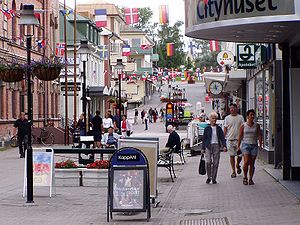
Sollefteå kommun
Sollefteå kommune ligger i Västernorrlands län i landskapet Ångermanland i landsdelen Norrland i Sverige. Kommunen grænser til nabokommunerne Örnsköldsvik, Kramfors, Härnösand, Sundsvall, Ragunda, Strömsund, Dorotea og Åsele. Kommunens administrationscenter ligger i byen Sollefteå.